Ryan Blaney

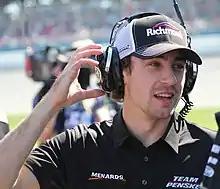
Blaney participating in the driver-only broadcast at the 2018 Xfinity Talladega race

Blaney started the 2024 season with a 30th-place DNF at the Daytona 500. At Atlanta, he was leading the last lap but ultimately finished in second and came 0.003 seconds short of beating Daniel Suárez in a three-wide photo finish between him, Suárez, and Kyle Busch. Blaney once again fell short of a victory at Gateway after running out of fuel on the last lap; his teammate Austin Cindric ended up winning the race. On June 16, He scored his first win of the season at the inaugural Iowa race. A month later, he won at Pocono, just over seven years after his first Cup Series win at the same track. During the playoffs, Blaney advanced to the Round of 8, where after a narrow loss to Tyler Reddick at Homestead, he would win at Martinsville to make the Championship 4 for a second year in a row. Blaney ran up front for the bulk of the season finale race at Phoenix, though would be unable to outrun his Team Penske teammate Joey Logano, who would go on to win the 2024 Cup Series Championship.